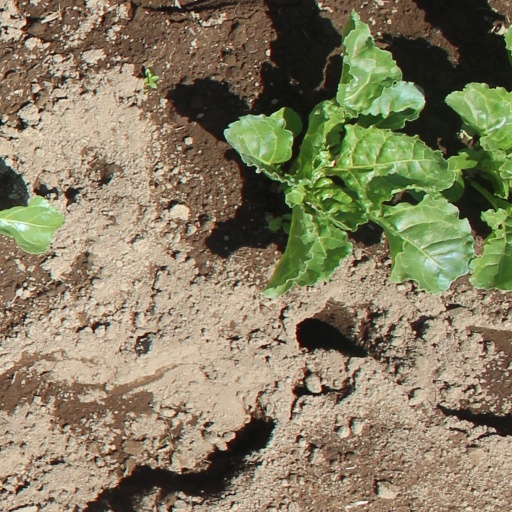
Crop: sugar beet